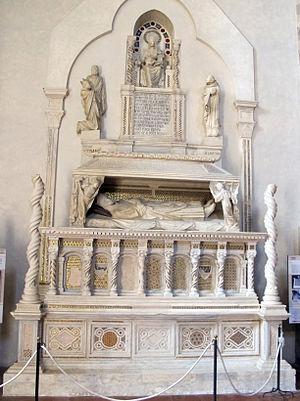
Le sépulcre de saint Dominique mort le 6 août 1221 dans le couvent qu’il fonda à Bologne, se trouve dans la basilique qui porte son nom dans cette ville, plus précisément dans une chapelle qui lui est dédicacée, ouverte sur le collatéral de droite.